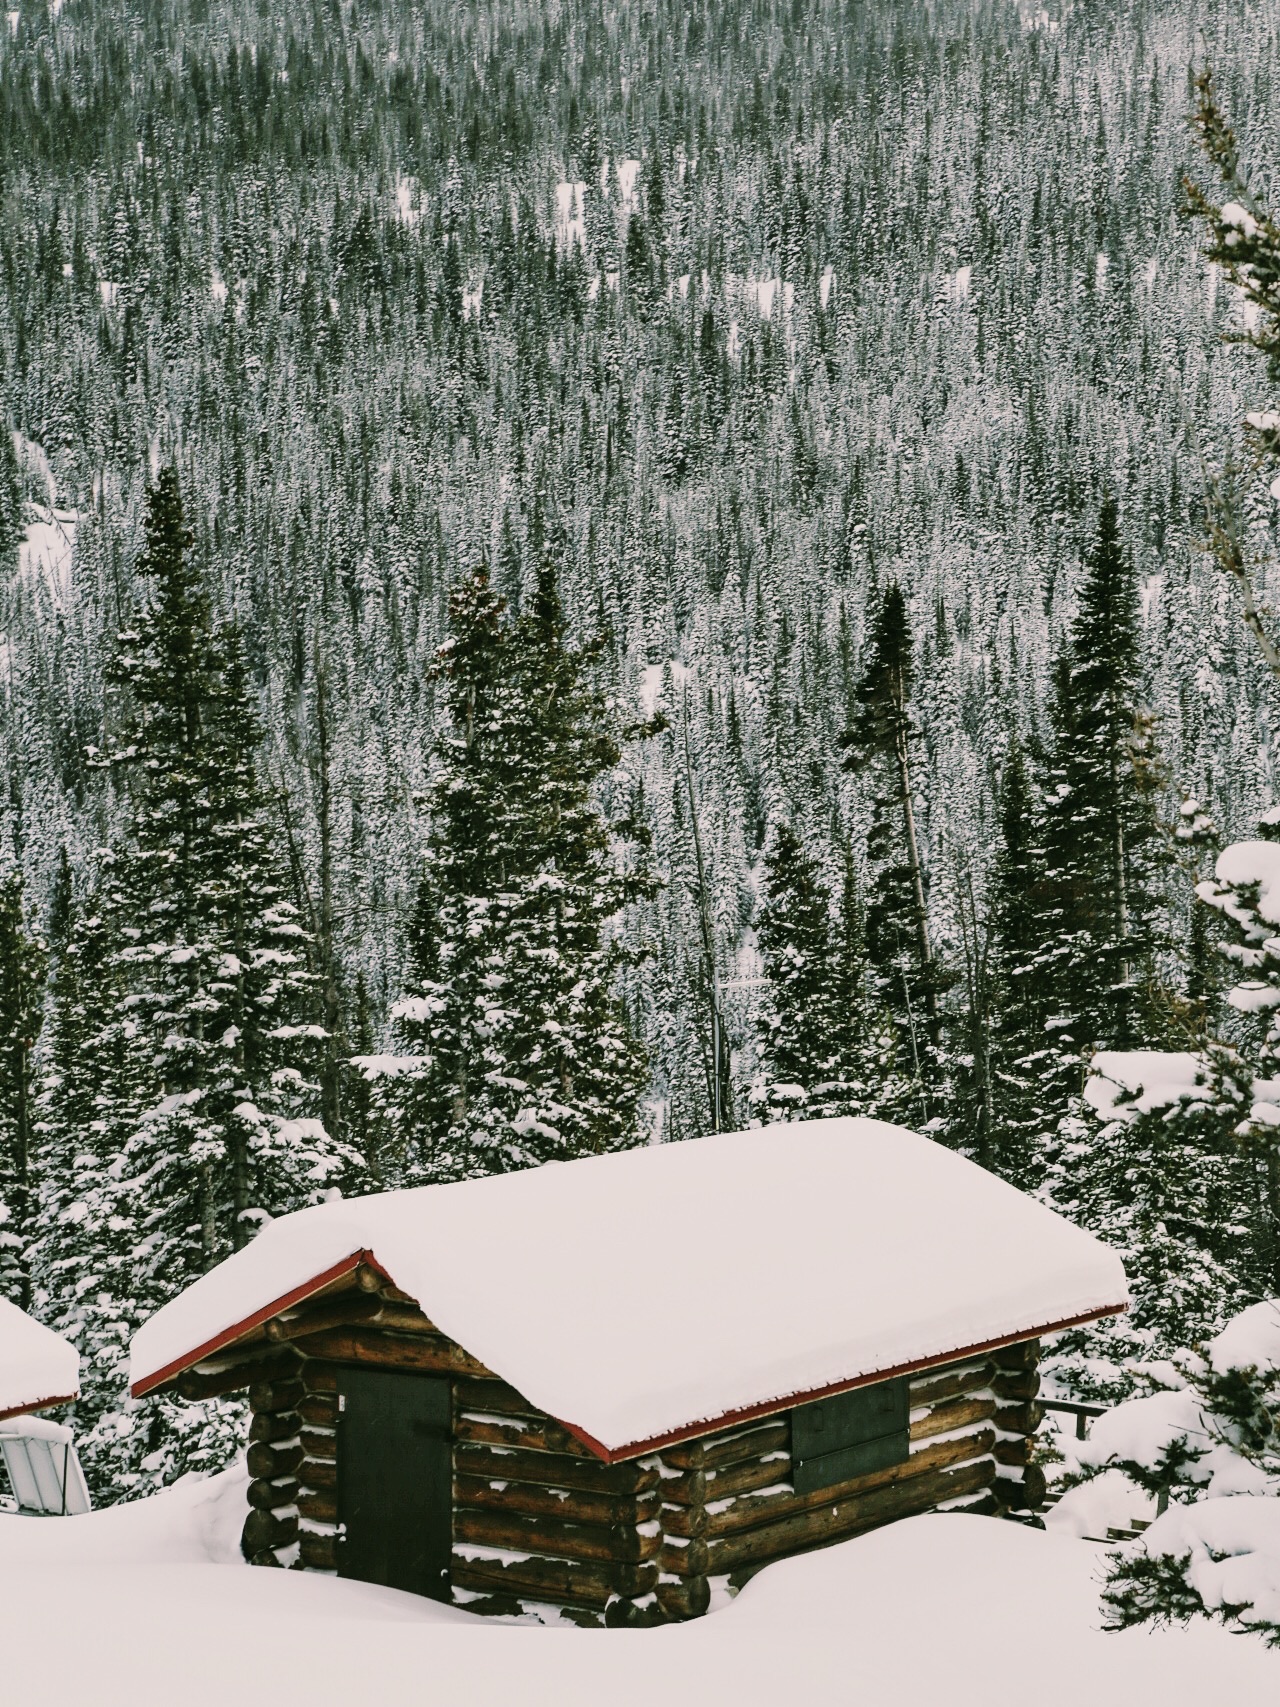
tree, branch, snow, winter, weather, season, ecosystem